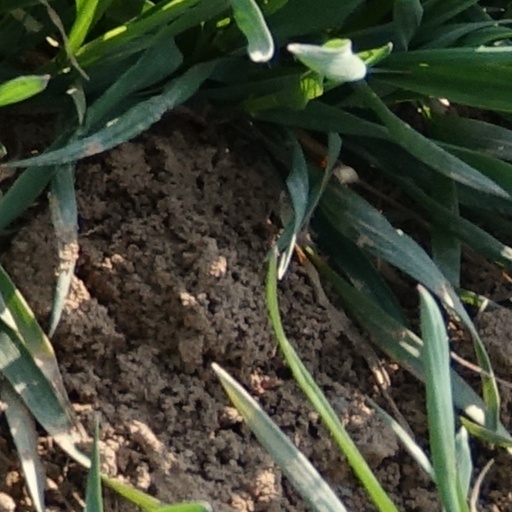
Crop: wheat